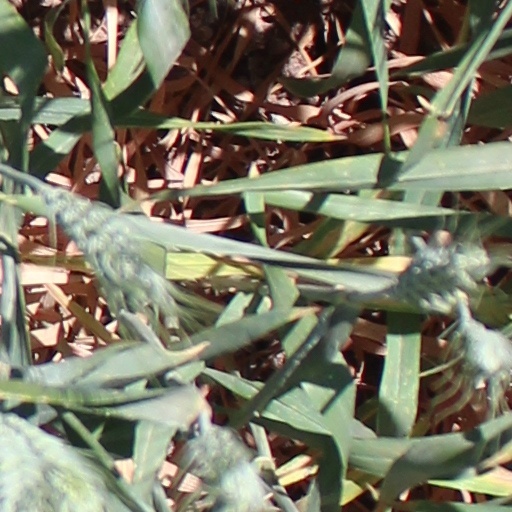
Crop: wheat